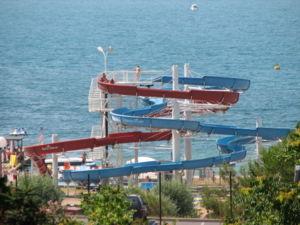
Cette page liste les parcs aquatiques :